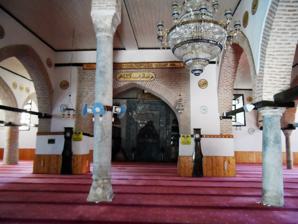
Building: Grand Mosque of Akşehir
Country: Turkey
Year built: 1213
13th-century Seljuk-era mosque in Western Turkey Akşehir Grand Mosque Akşehir Ulucami Religion Affiliation Islam District Akşehir Province Konya Province Region Central Anatolia Rite Sunni Islam Status Active Location Location Dudukadın Street, Akşehir Shown within Turkey Geographic coordinates 38°21′22″N 31°24′42″E / 38.35611°N 31.41167°E / 38.35611; 31.41167 Architecture Type Mosque Groundbreaking 1213 Specifications Length 30 m (98 ft) Width 40 m (130 ft) Minaret (s) 1 Akşehir Grand Mosque ( Turkish : Akşehir Ulucami ) is a historical mosque in Akşehir , Turkey . Location The mosque is in Akşehir ilçe (district) of Konya Province at 38°21′22″N 31°24′42″E / 38.35611°N 31.41167°E / 38.35611; 31.41167 on Dudukadın Street. It faces Akşehir Museum . History The exact date of construction is not known, though according to the inscription on the minaret base, it must be in 1213 or earlier. The commissioner of the minaret was Ebu Said İbrahim.  This date coincides with the reign of Kaykaus I (r. 1211–1220) in the Sultanate of Rum . During the reign of Kayqubad I (r. 1220–1237) of Seljuıks the mosque was enlarged. The ceramic-tiled mihrab was added later, probably in the 15th century, while both the water fountain on the north wall and the shadirvan in the yard were added in the 19th century during the Ottoman Empire . According to the inscription of the fountain it was commissioned by Yaralı Yusuf of Cihanbeyli in 1811. The building The rectangular ground area of the mosque including the yard and excluding the minaret is about 1,200 m 2 (13,000 sq ft). The ground area of the minaret located at the north east  is 4.8 m 2 (52 sq ft). Cut stone and rubble stone was used in the construction of the mosque. Gallery Wikimedia Commons has media related to Akşehir Grand Mosque . Mihrab Shadirvan Fountain See also List of Turkish Grand Mosques References ^ Map page ^ Islam Encyclopaedia (in Turkish) ^ a b Architecture Academia page (in Turkish) v t e Mosques in Turkey Ankara Ahmet Hamdi Akseki Aslanhane Hacı Bayram Kocatepe Maltepe Melike Hatun Bursa Bayezid I Emir Sultan Grand Green Hüdavendigar Muradiye Orhan Gazi Veled-i Yaniç Diyarbakır Behram Pasha Great Hazreti Süleyman Sheikh Matar Edirne Evliya Kasim Pasha Muradiye Old Selimiye Üç Şerefeli Istanbul Altunizade Arap Atik Mustafa Pasha Atik Valide Ayazma Bayezid II Bebek Beylerbeyi Blue (Sultan Ahmed) Böcekli Bodrum Burmalı Çamlıca Çinili Defterdar Dolmabahçe Emirgan Eski Imaret Eyüp Sultan Fatih Fenari Isa Firuz Agha Gazi Atik Ali Pasha Gül Hadim Ibrahim Pasha Hagia Sophia Handan Agha Haseki Sultan Hirami Ahmet Pasha Hırka-i Şerif İskender Pasha, Fatih İskender Pasha, Kanlıca Imrahor Kalenderhane Kara Ahmed Pasha Kariye Kasım Agha Kefeli Kılıç Ali Pasha Koca Mustafa Pasha Küçük Mecidiye Laleli Little Hagia Sophia Manastır Mesih Mehmed Pasha Mihrimah Sultan, Edirnekapı Mihrimah Sultan, Üsküdar Molla Çelebi Muhammad Maarifi Murat Pasha Nallı New Nışançı Mehmed Pasha Nuruosmaniye Nusretiye Ortaköy Pertevniyal Valide Sultan Piri Mehmed Pasha Piyale Pasha Rum Mehmed Pasha Rüstem Pasha Şakirin Sanki Yedim Sancaktar Hayrettin Sancaklar Şehzade Selimiye Şemsi Pasha Şeyh Süleyman Sinan Pasha Şişli Sokollu Mehmed Pasha, Azapkapı Sokollu Mehmed Pasha, Büyükçekmece Sokollu Mehmed Pasha, Kadırga Süleymaniye Taksim Teşvikiye Vasat Atik Ali Pasha Vefa Yavuz Selim Yeni Valide Yıldız Hamidiye Zal Mahmud Pasha Zeynep Sultan Zeyrek İzmir Başdurak Birgi Grand Hisar İsa Bey Kestanepazarı Salepçioğlu Yalı İznik Green Haji Özbek Konya Akşehir Grand Alâeddin Aziziye Eşrefoğlu Ferruhşah Hacıveyiszade Kileci Selimiye Taşmedrese Mersin Bilal-i Habeşi Güzeloluk Laal Pasha Mersin Grand Mersin Old Müftü Muğdat Tarsus Grand Tarsus Old Trabzon Fatih İskender Pasha Nakip New Friday Elsewhere Adana Great Ala, Kadirli Alaeddin, Eskişehir Alaaddin, Sinop Aziziye, Konya Boyacı Çapanoğlu Divriği Great Göğceli Habib'i Neccar Hafsa Sultan İlyas Bey İzzet Mehmet Pasha İzzet Pasha Kahramanmaraş Grand Kazdağlı Kazim Bulut Kurşunlu Kuyularonu Liberation Mahmut Bey Menüçehr Murat Pasha Nasrullah Niğde Alaaddin Oil Omer Pasha Pertev Pasha Reşadiye Şaban Ağa Sabancı Central Şirvani Sivas Grand Sivrihisar Grand Sokollu Mehmed Pasha Tekeli Mehmet Pasha Uşak Grand Yivliminare Zagan Pasha Zeynel Abidin Category List Islam in Turkey Ottoman architecture Mosques by country